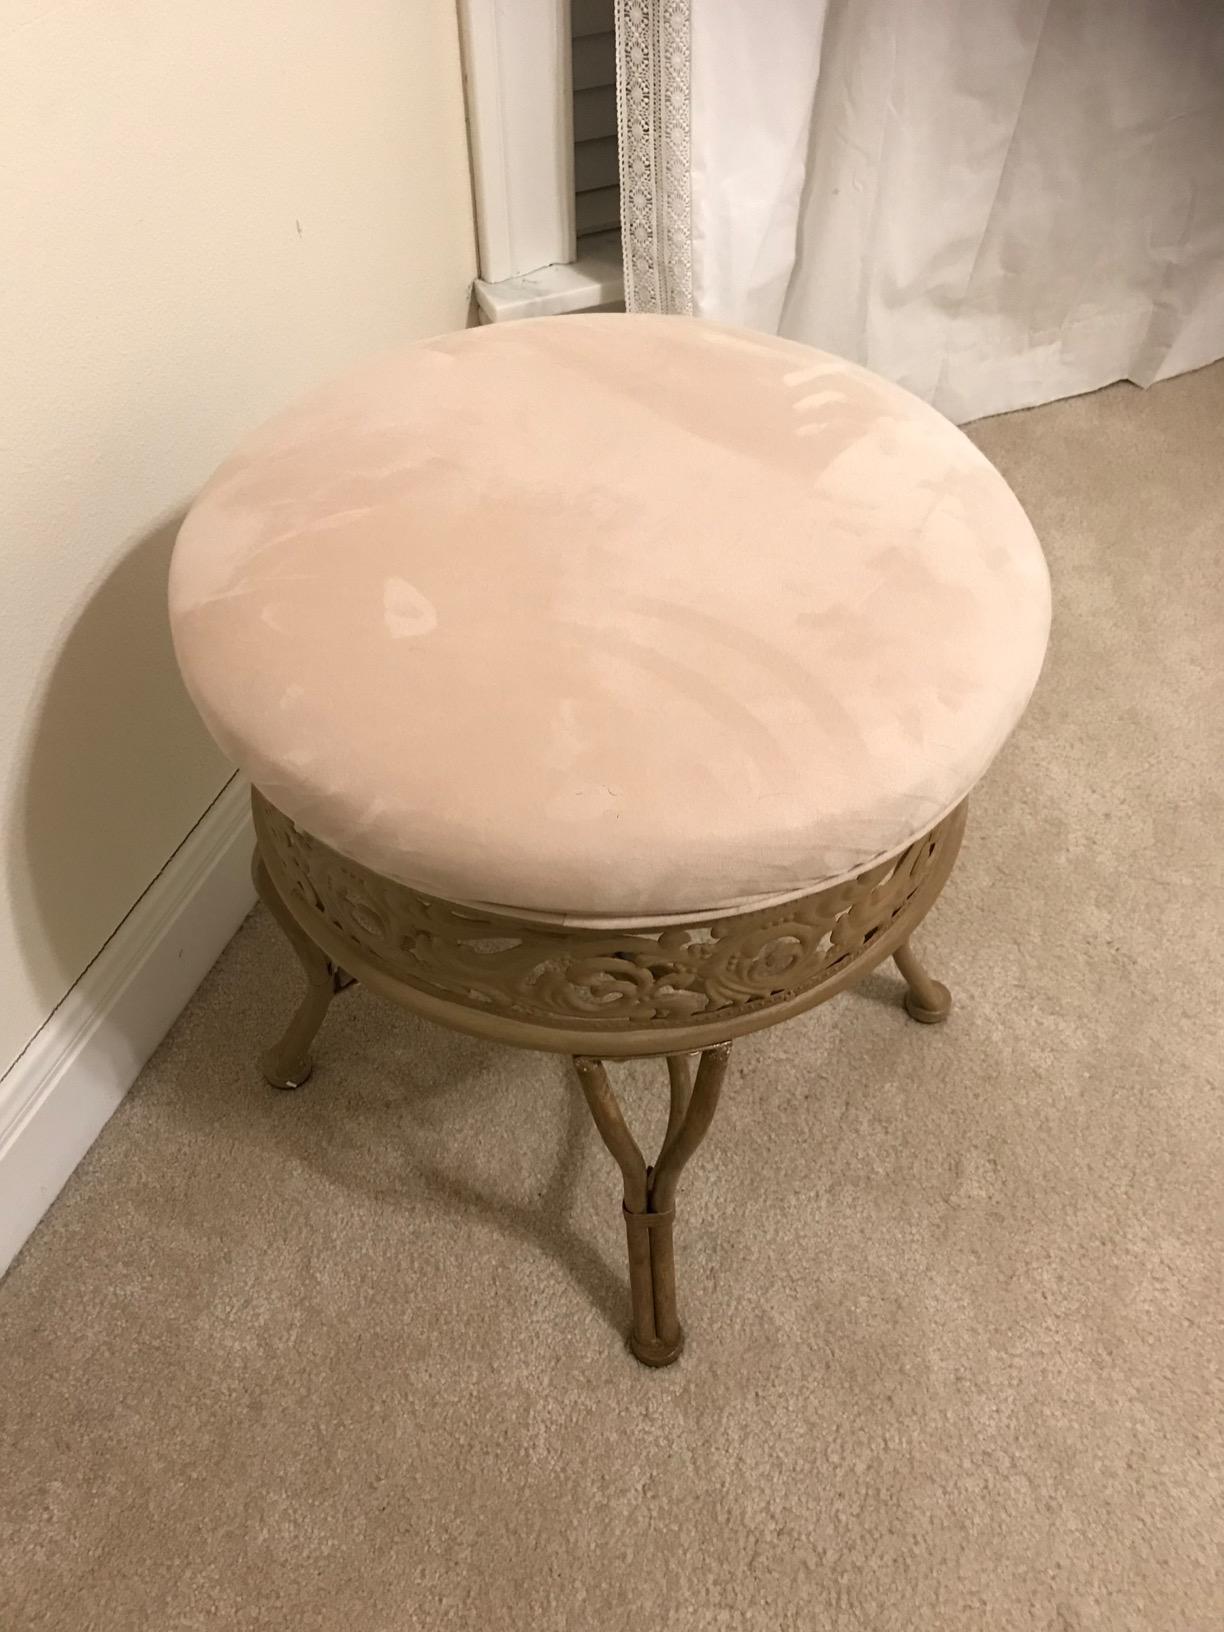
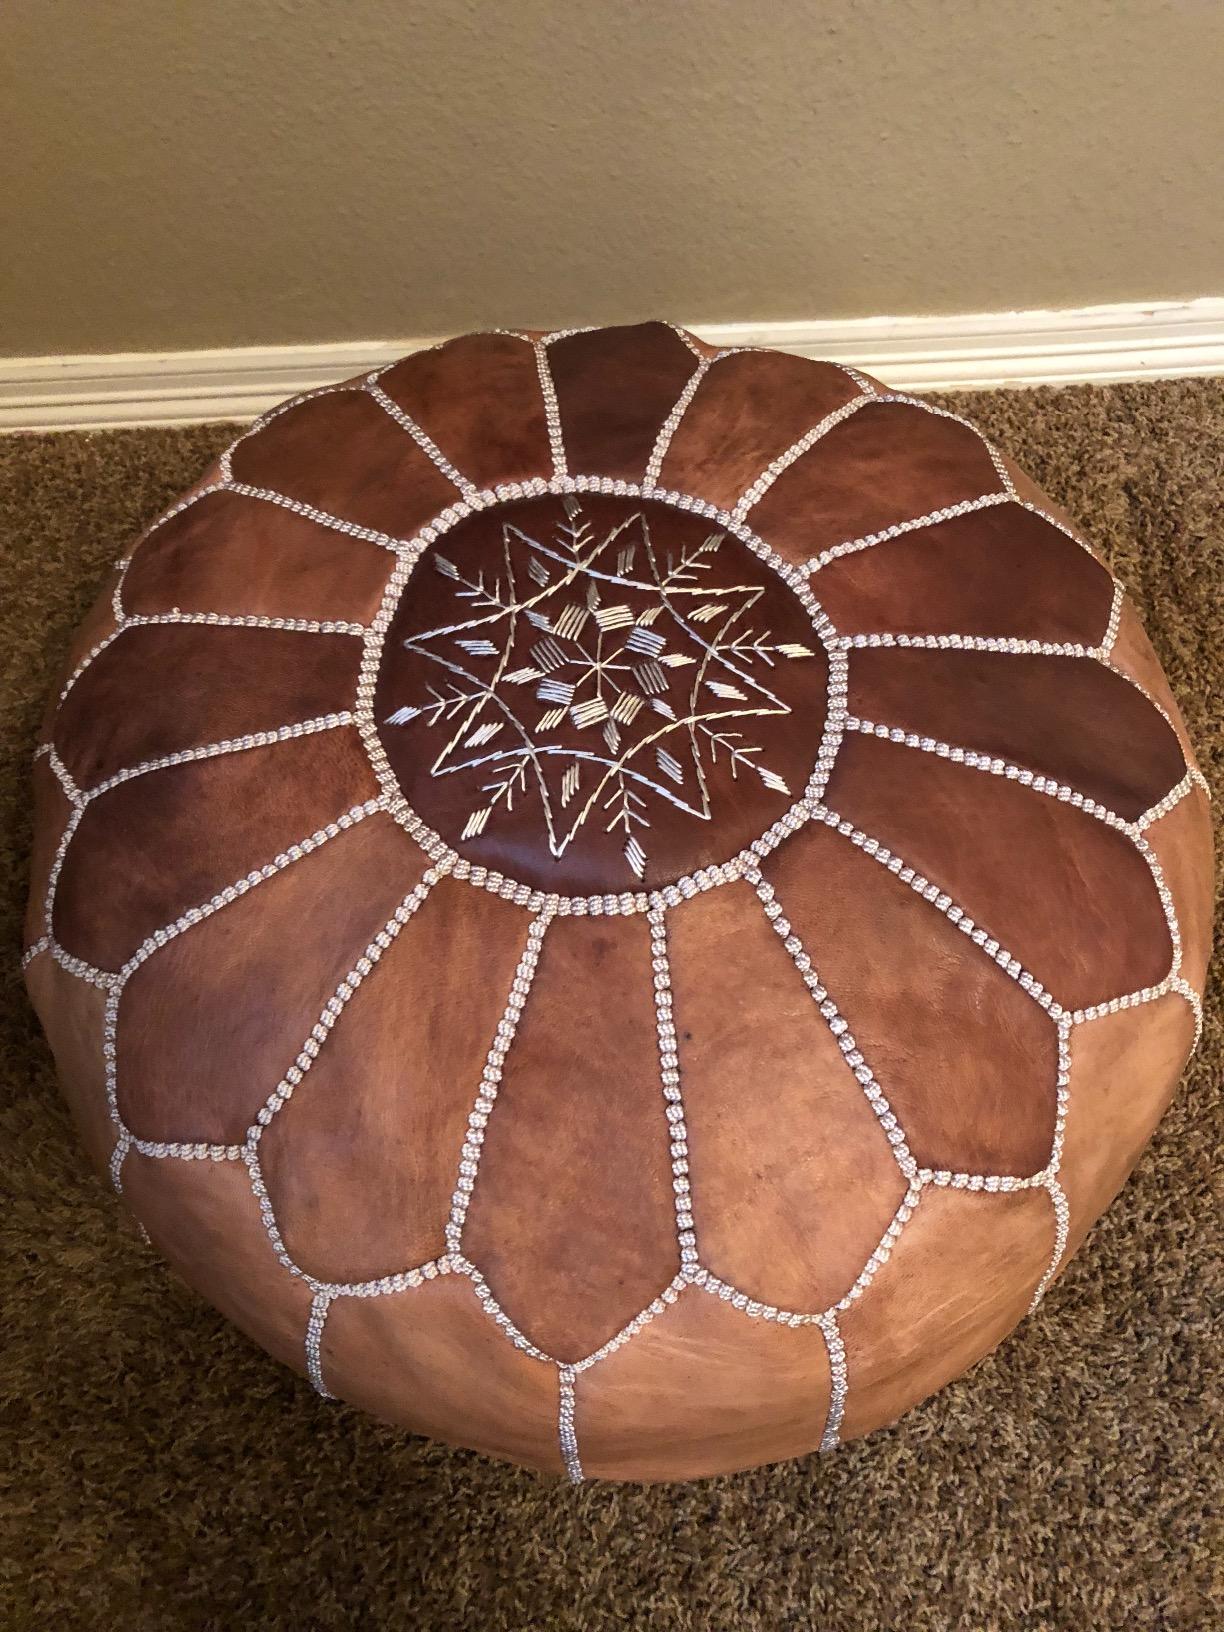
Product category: stool
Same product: no